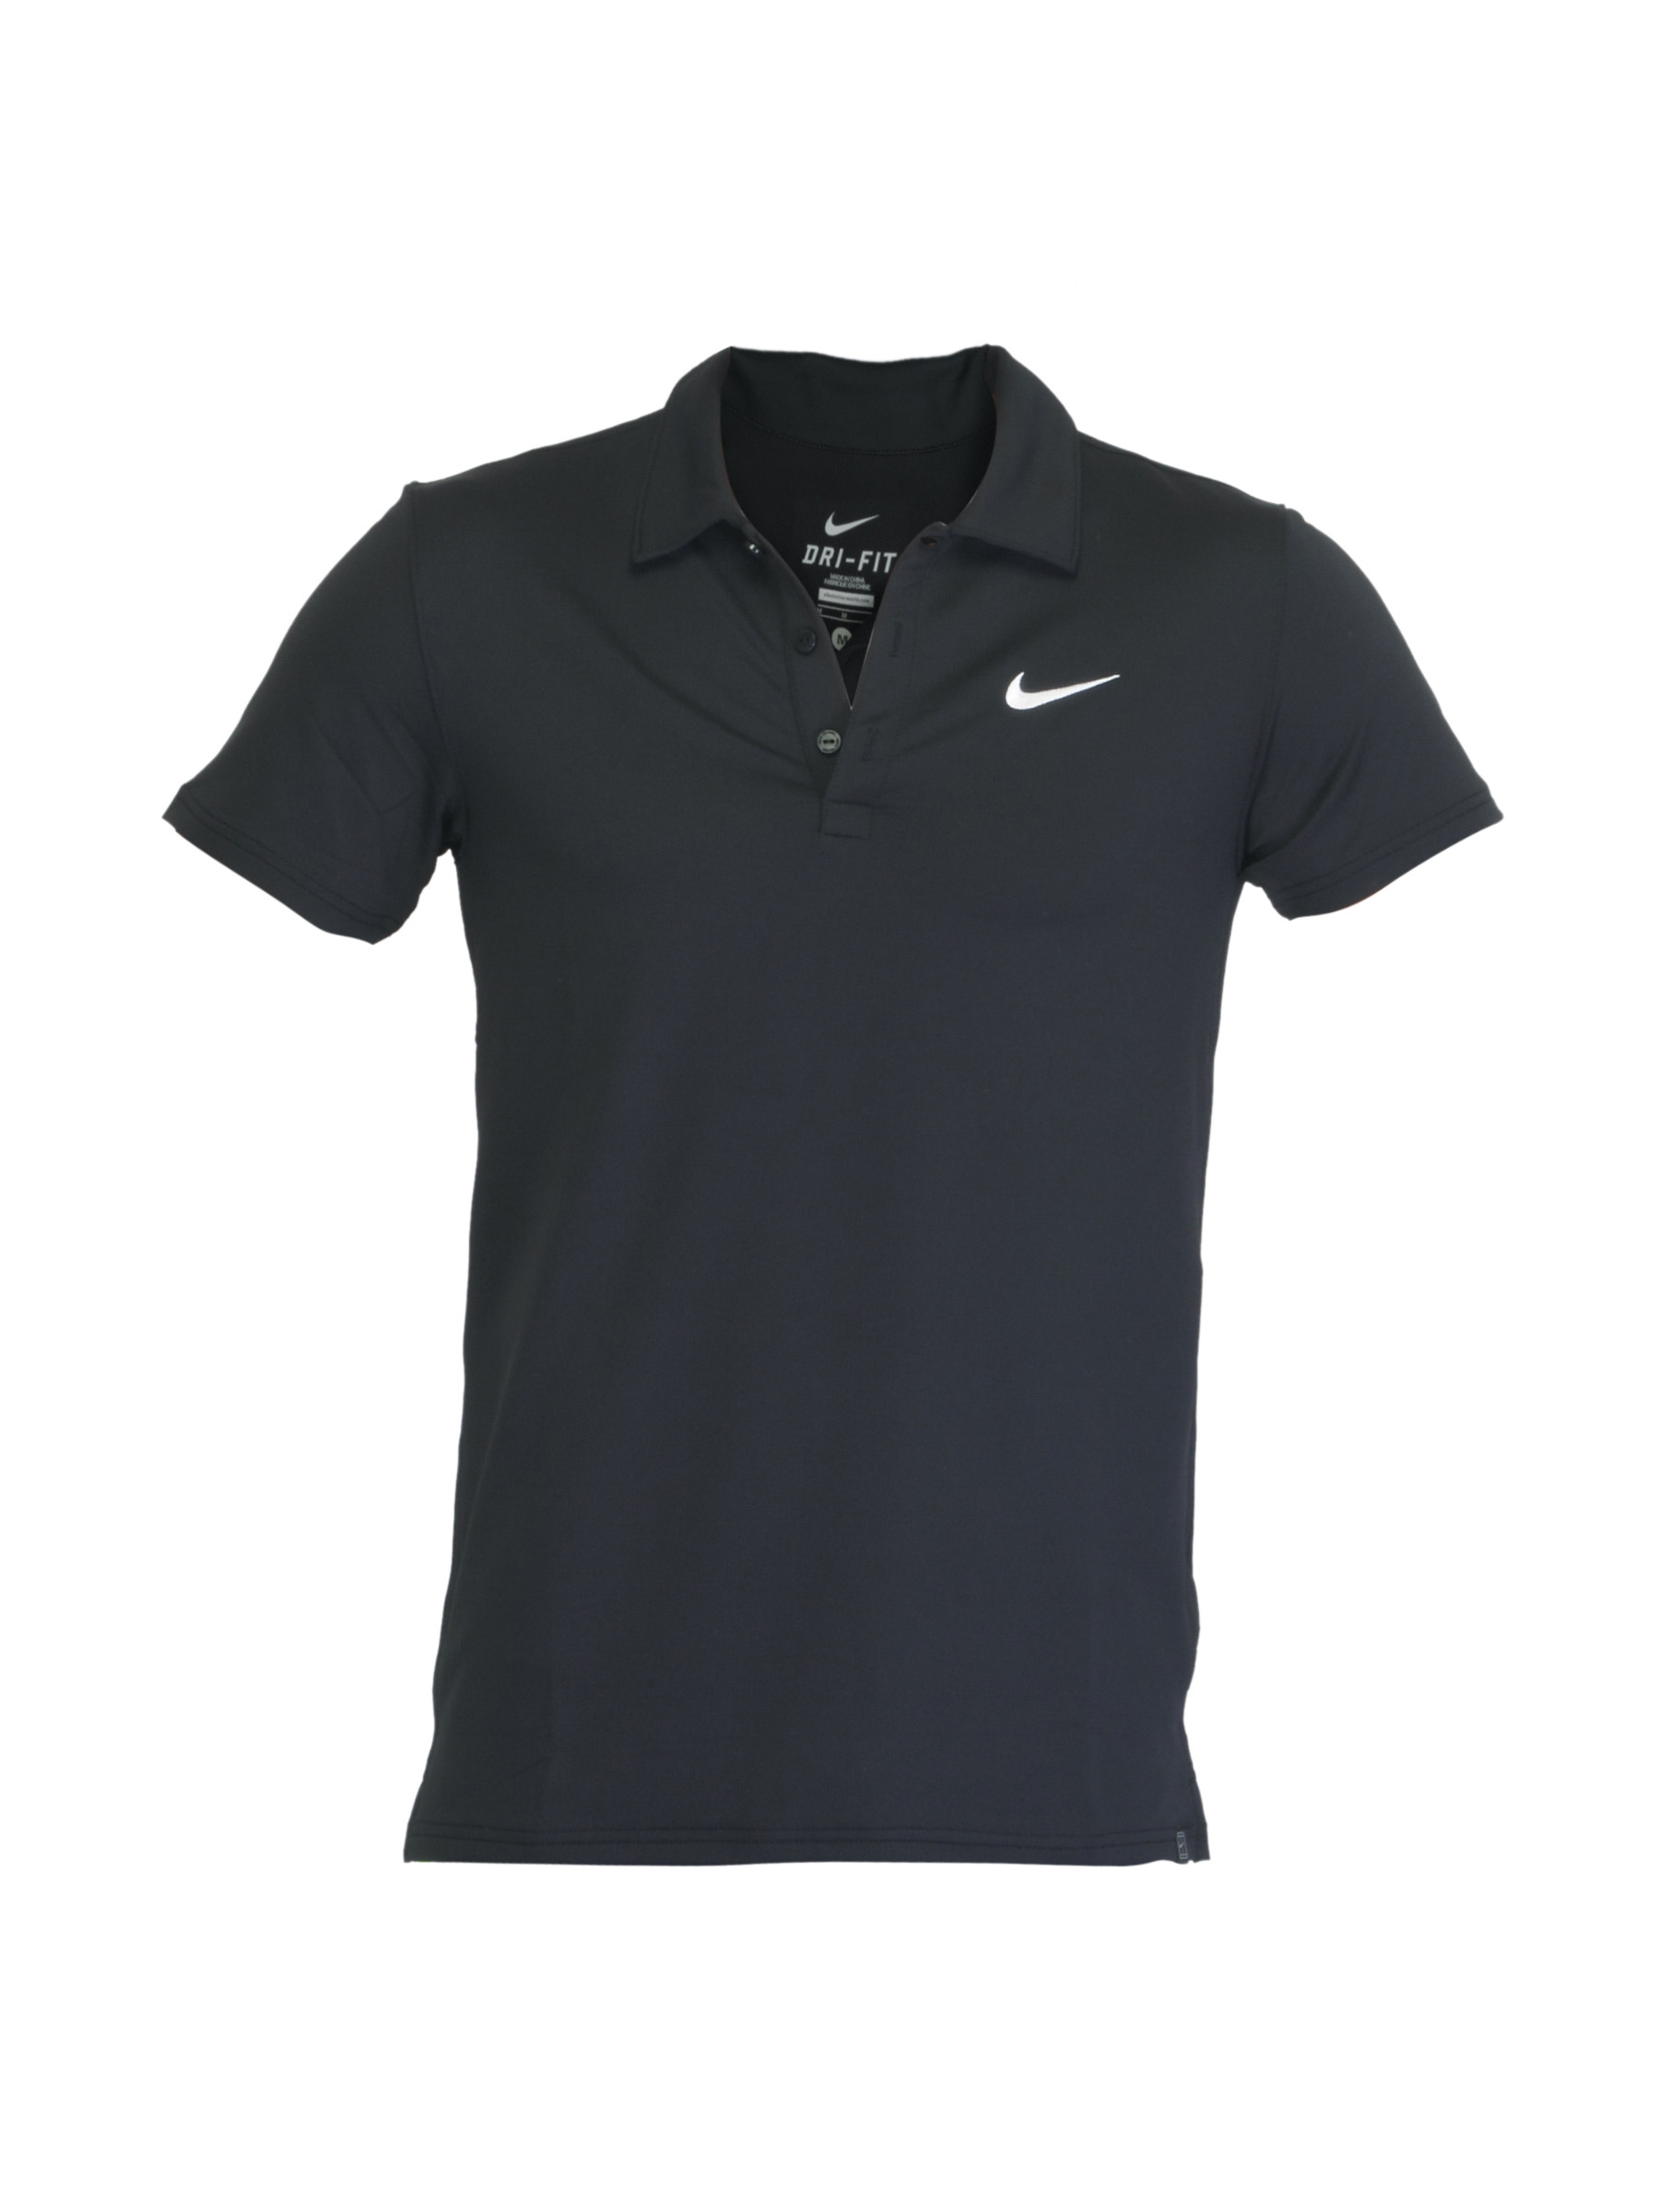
Nike Men Challenger Black Jersey
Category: Apparel / Topwear / Tshirts
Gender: Men
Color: Black
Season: Summer 2012
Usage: Sports